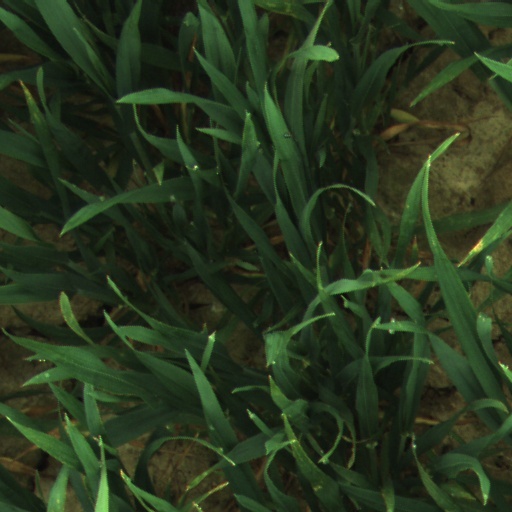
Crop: wheat